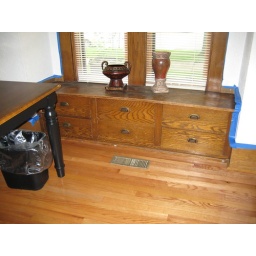
Built in window box